Port Wakefield Highway

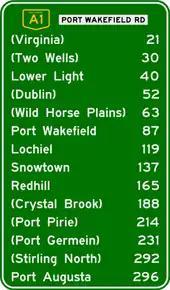
Approximate road distances (in kilometres) of towns along the Port Wakefield Road from Main North Road, Adelaide

Port Wakefield Road passes through the northern Adelaide Plains. To the west of the road is the coastal fringe of upper Gulf St Vincent, including a number of fishing and holiday villages. To the east is rich cropping and farming land.